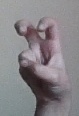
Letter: toot